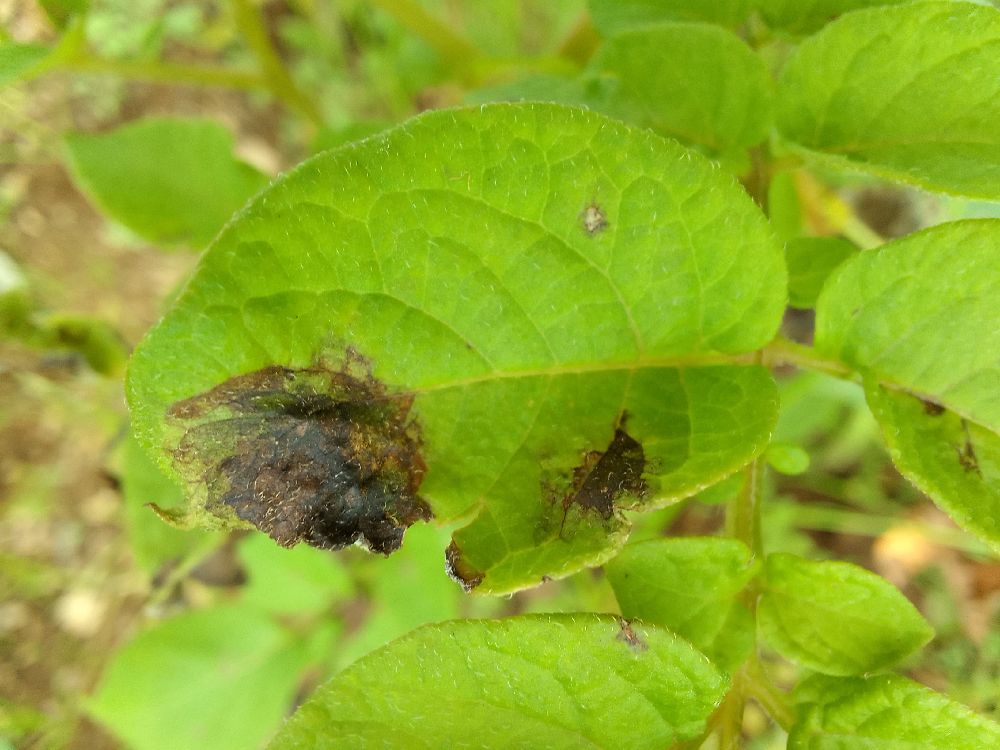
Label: Late blight